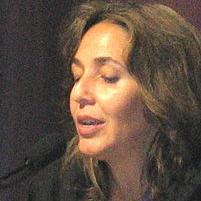
Age: 43